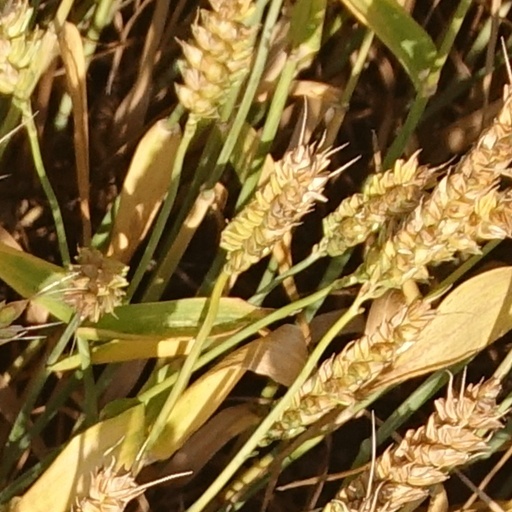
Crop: wheat